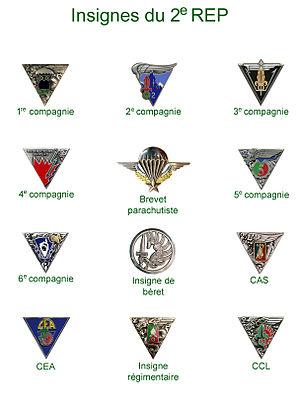
Planches d'insignes des unités du 2e régiment étranger de parachutistes.
Le 2ᵉ régiment étranger de parachutistes, seul régiment parachutiste de la Légion étrangère encore en activité, est l'un des quatre régiments d'infanterie de la 11ᵉ Brigade Parachutiste. La 11ᵉ BP est une brigade légère et mobile, capable en cas d'urgence, d'être projetée dans le monde entier afin de répondre à une situation de crise. Elle est spécialisée dans les opérations aéroportées et l'assaut par air.